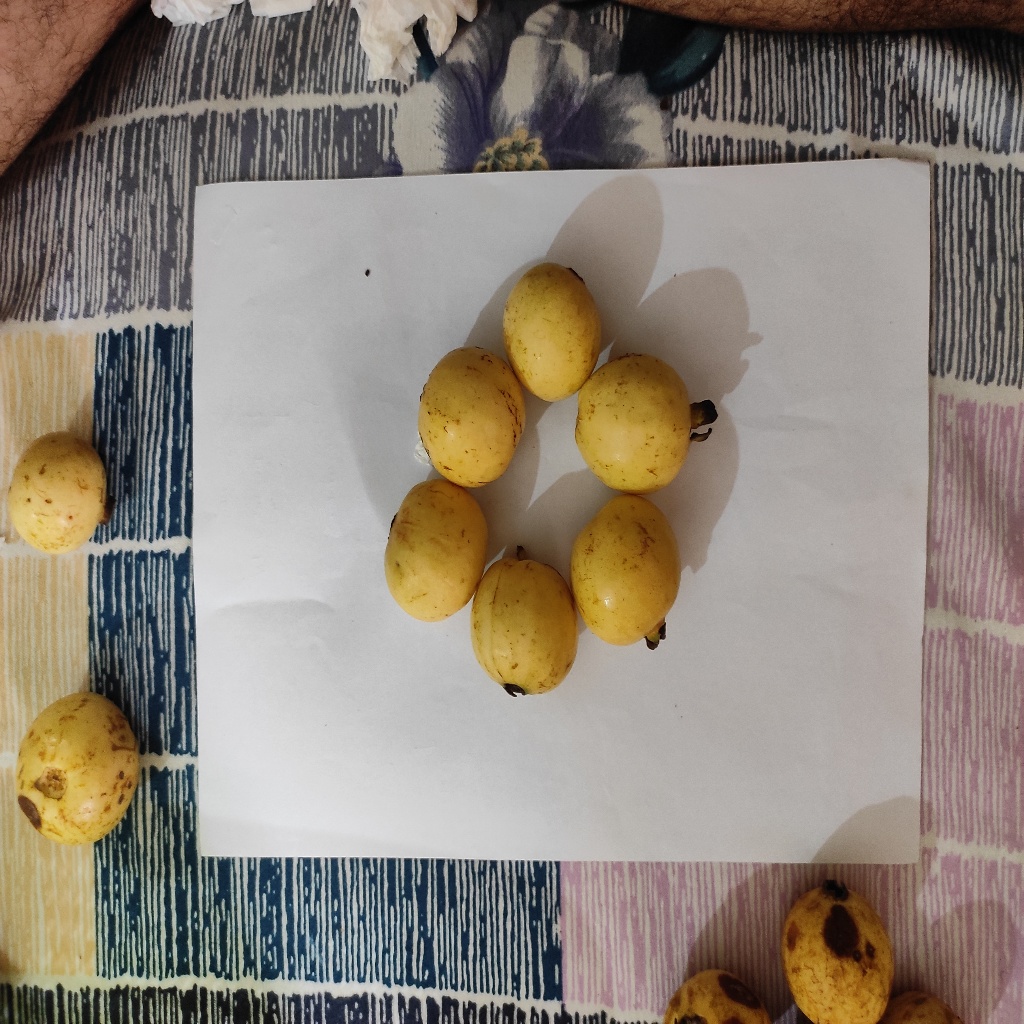
Crop: guava
Quality class: Class_A